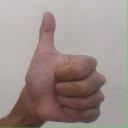
अक्षर: थ